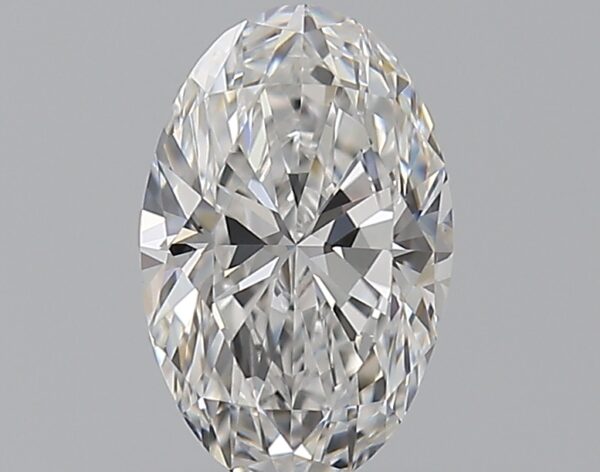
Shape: oval
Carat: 0.8
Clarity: VS1
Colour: E
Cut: EX
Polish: EX
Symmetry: VG
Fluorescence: N
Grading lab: GIA
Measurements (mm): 7.81 x 5 x 3.14